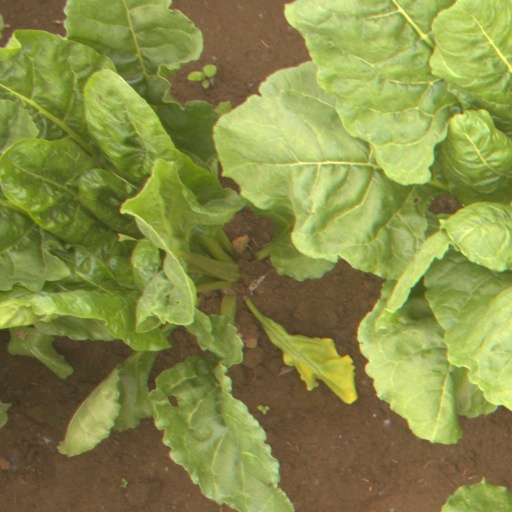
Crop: sugar beet